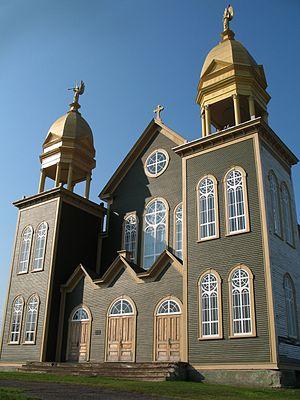
Le comté d'Aroostook est un comté de l'État du Maine aux États-Unis. Le siège est la ville de Houlton avec des bureaux à Caribou et Fort Kent. Selon le recensement de 2010, sa population est de 71 870 habitants, ce qui représente 5,4 % de la population totale de l'État du Maine.
Grand Isle ou Lille est une ville américaine située dans le comté d'Aroostook, dans l’État du Maine. En 2005, sa population s’élevait à 546 habitants.
On appelle architecture acadienne, parfois architecture cadienne, un style d'architecture traditionnelle utilisé par les Acadiens et les Cadiens, surtout en Acadie et, par extension, l'architecture en général faite en Acadie.